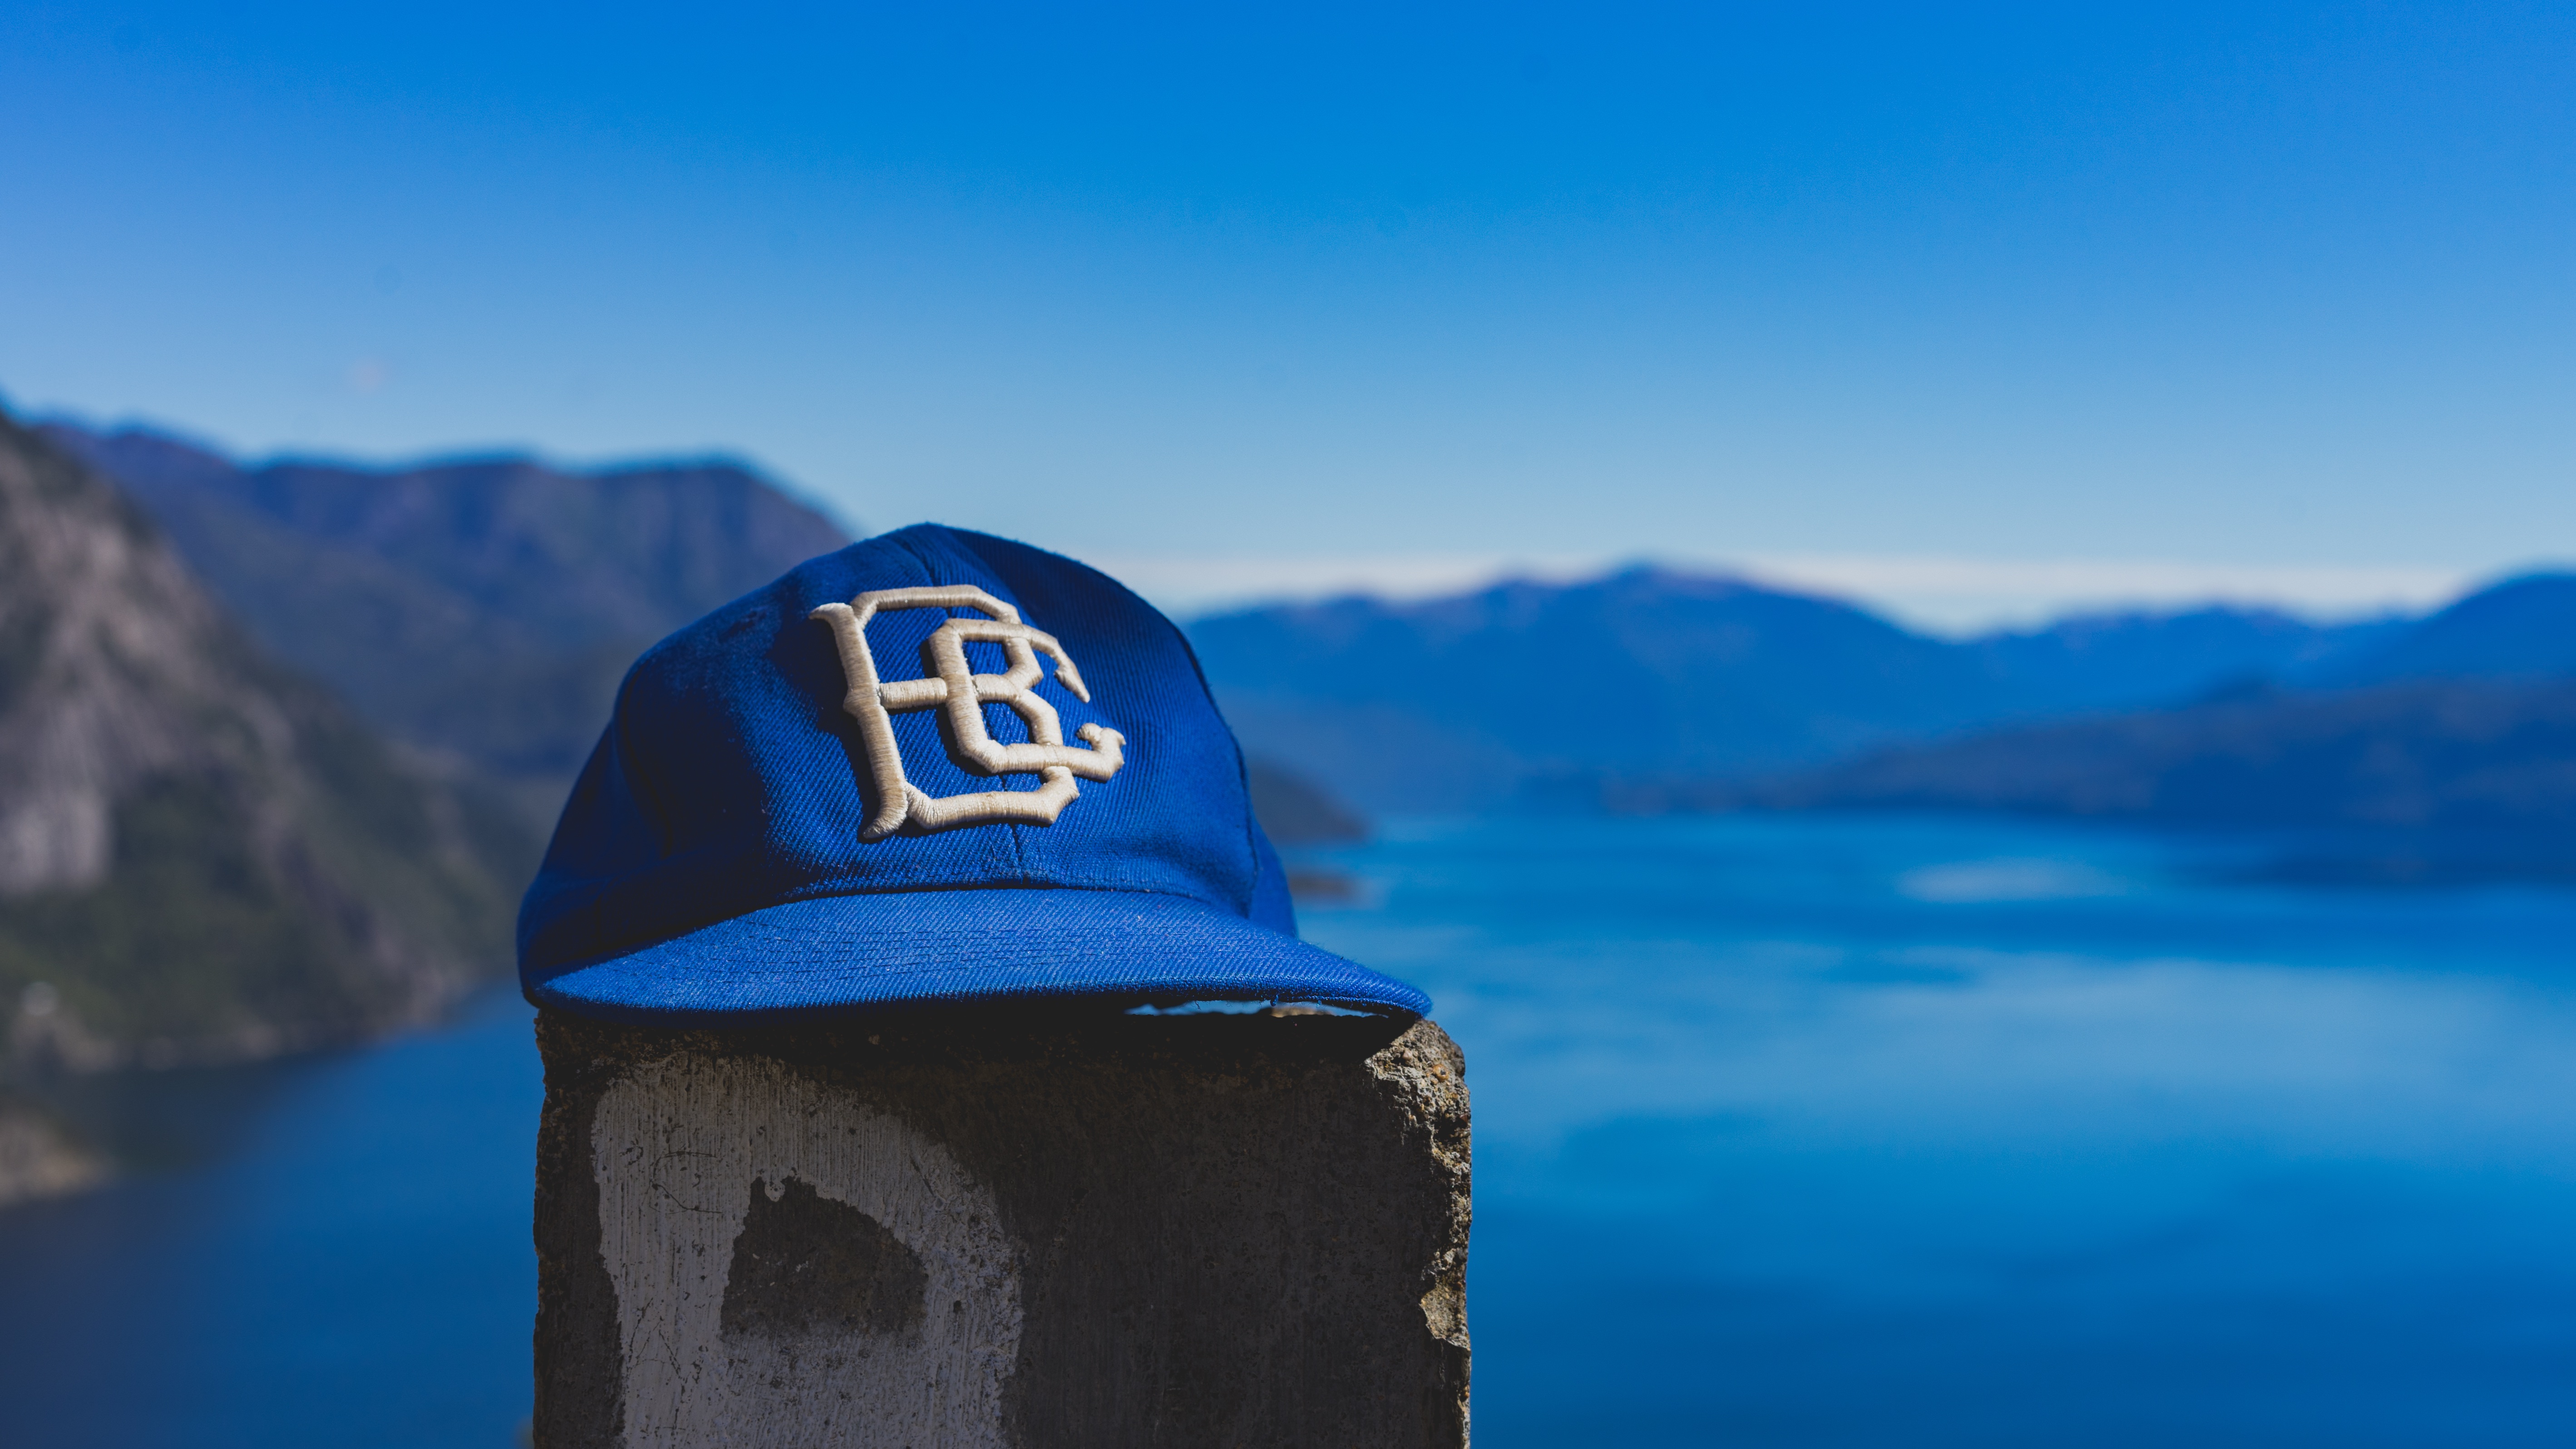
sea, mountain, mountain range, blue, fjord, arctic, extreme sport, summit, landform, atmosphere of earth